Romer's gap

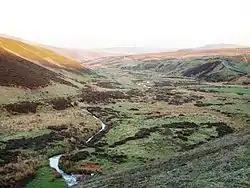
The bank of the Whiteadder Water in Scotland is one of the few known localities bearing fossils of tetrapods from Romer's gap.

The gap in the tetrapod record has been progressively closed with the discoveries of such early Carboniferous tetrapods as "Pederpes" and "Crassigyrinus". There are a few sites where vertebrate fossils have been found to help fill in the gap, such as the East Kirkton Quarry, in Bathgate, Scotland, a long-known fossil site that was revisited by Stanley P. Wood in 1984 and has since been revealing a number of early tetrapods in the mid Carboniferous; "literally dozens of tetrapods came rolling out: "Balanerpeton" (a temnospondyl), "Silvanerpeton" and "Eldeceeon" (basal anthracosaurs), all in multiple copies, and one spectacular proto-amniote, "Westlothiana"", "Paleos" Project reports. In 2016, five new species were found across the Ballagan Formation: "Perittodus apsconditus", "Koilops herma", "Ossirarus kierani", "Diploradus austiumensis", "Aytonerpeton microps". These stem tetrapods and amphibians provide evidence for an early split between the two groups, and rapid diversification in the Early Carboniferous.